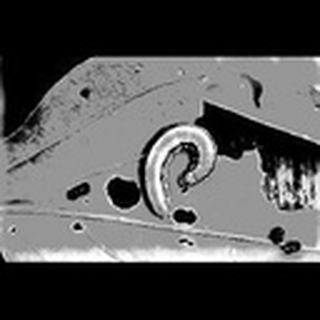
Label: cotton_army_worm